Chorale prelude

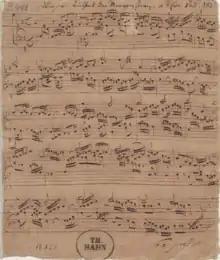
Autograph manuscript of the chorale prelude "Wie schön leuchtet der Morgenstern", BWV 739, 1705

In music, a chorale prelude or chorale setting is a short liturgical composition for organ using a chorale tune as its basis. It was a predominant style of the German Baroque era and reached its culmination in the works of J.S. Bach, who wrote 46 (with a 47th unfinished) examples of the form in his Orgelbüchlein, along with multiple other works of the type in other collections.